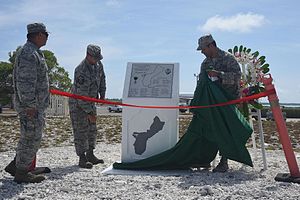
Wake Island / Regering
US Air Force Captain Allen Jaime, kommandør for Wake Island, afslører det nye Guam Memorial den 8. juni 2017. Mindesmærket hædrer 45 chamorroer fra Guam, der arbejdede for Pan American Airlines og var på øen, da japanerne angreb den 8. december 1941 10 af mændene blev dræbt under angrebet, og de resterende 35 blev sendt til fængselslejre i Japan og Kina.
Wake Island er en atol i Stillehavet cirka 3400 km vest for Hawaii. Territoriet har tidligere været kaldt Halcyon Island. Atollen administreres af USA's indenrigsministerium som et uorganiseret, uindlemmet oversøisk territorium og indgår blandt USA's ydre småøer. Territoriet har et totalareal på 7,4 km² og har 150 indbyggere i 2014. Wake Island styres af flyvevåbenet, og alle indbyggere er ansat i enten flyvevåbenet eller hæren. Flyvevåbenet driver en flyvestation og hæren et raketsystem på atollen.